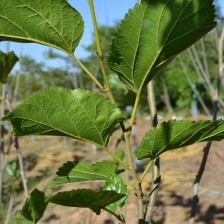
Variety: ChiangMaiBuriram60